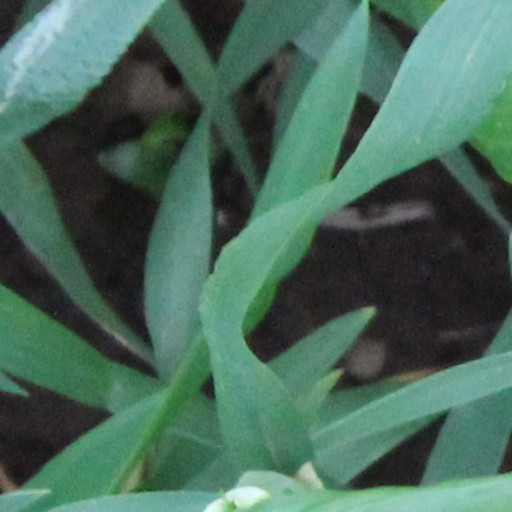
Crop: wheat